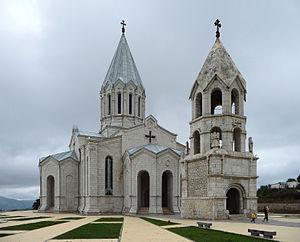
Cathédrale Saint-Sauveur à Chouchi/Choucha, Haut-Karabagh. Русский: Кафедральный собор Святого Христа Всеспасителя в Шуше, Нагорный Карабах.